Münster rebellion

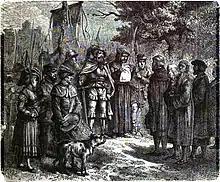
Captured citizens brought before an Anabaptist leader during the Münster rebellion.

The Münster rebellion ("Anabaptist dominion of Münster") was an attempt by radical Anabaptists to establish a communal sectarian government in the German city of Münster then under the large Prince-Bishopric of Münster in the Holy Roman Empire.